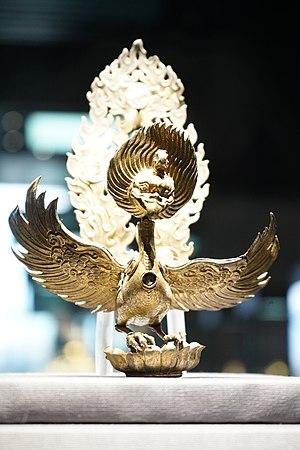
Le Royaume de Dali est un royaume bai correspondant approximativement à l'actuelle province chinoise du Yunnan, Fondé en 937 par Duan Siping, il fut gouverné par la dynastie Duan. Sa capitale était Dali, située au bord du lac Erhai, sur les contreforts du plateau tibétain. Il fut dirigé par 5 rois dont les règnes sont divisés en 22 ères royales.